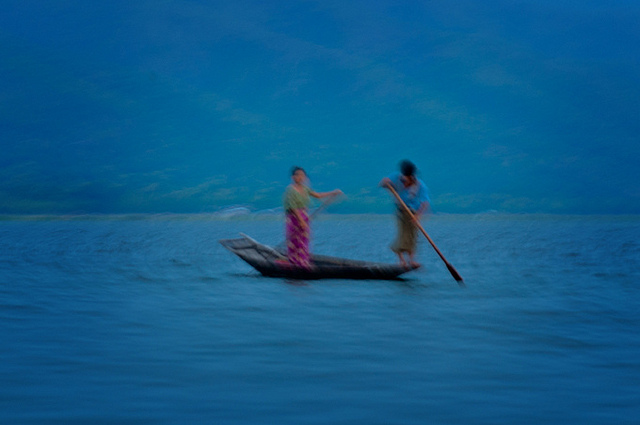
Two people rowing a boat as sun goes down

Two people in a small boat standing up rowing it.

Two people standing on a boat while holding paddles.

Two people standing on a very small boat with paddles.

Two people are paddling on a small boat in the sea.